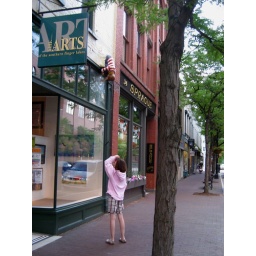
Sculpture of a boy coming out of the side of the wall and &amp;quot;dipping&amp;quot; his finger in the &amp;quot;pool&amp;quot; made from the glass window.